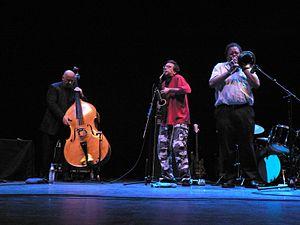
John Zorn, né le 2 septembre 1953 à New York, est un saxophoniste alto, clarinettiste, producteur et compositeur américain.